Petergeist

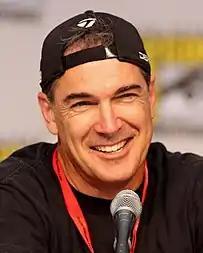
Patrick Warburton provides the voice of Joe in the episode.

"Petergeist" is the 26th episode of the fourth season of "Family Guy". The episode was written by veteran writers and recurring voices for the show Alec Sulkin and Wellesley Wild. This is the third episode written by Sulkin and Wild to air, the first two being "Petarded" and "PTV" respectively. It was directed by Sarah Frost who is also a veteran of the show. Directors Peter Shin and Pete Michels acted as supervising directors, helping Frost direct this episode. Kirker Butler worked as the executive story editor, while Patrick Meighan, John Viener and Cherry Chevapravatdumrong worked as story editors. Mark Hentemann and Tom Devanney acted as consulting producers. Show creator Seth MacFarlane, David A. Goodman and Chris Shreidan worked as executive producers, Danny Smith was the co-executive producer of the episode and Steve Callaghan, Alec Sulkin, Wellesley Wild, Alex Borstein and Mike Henry all acted as producers of the episode.